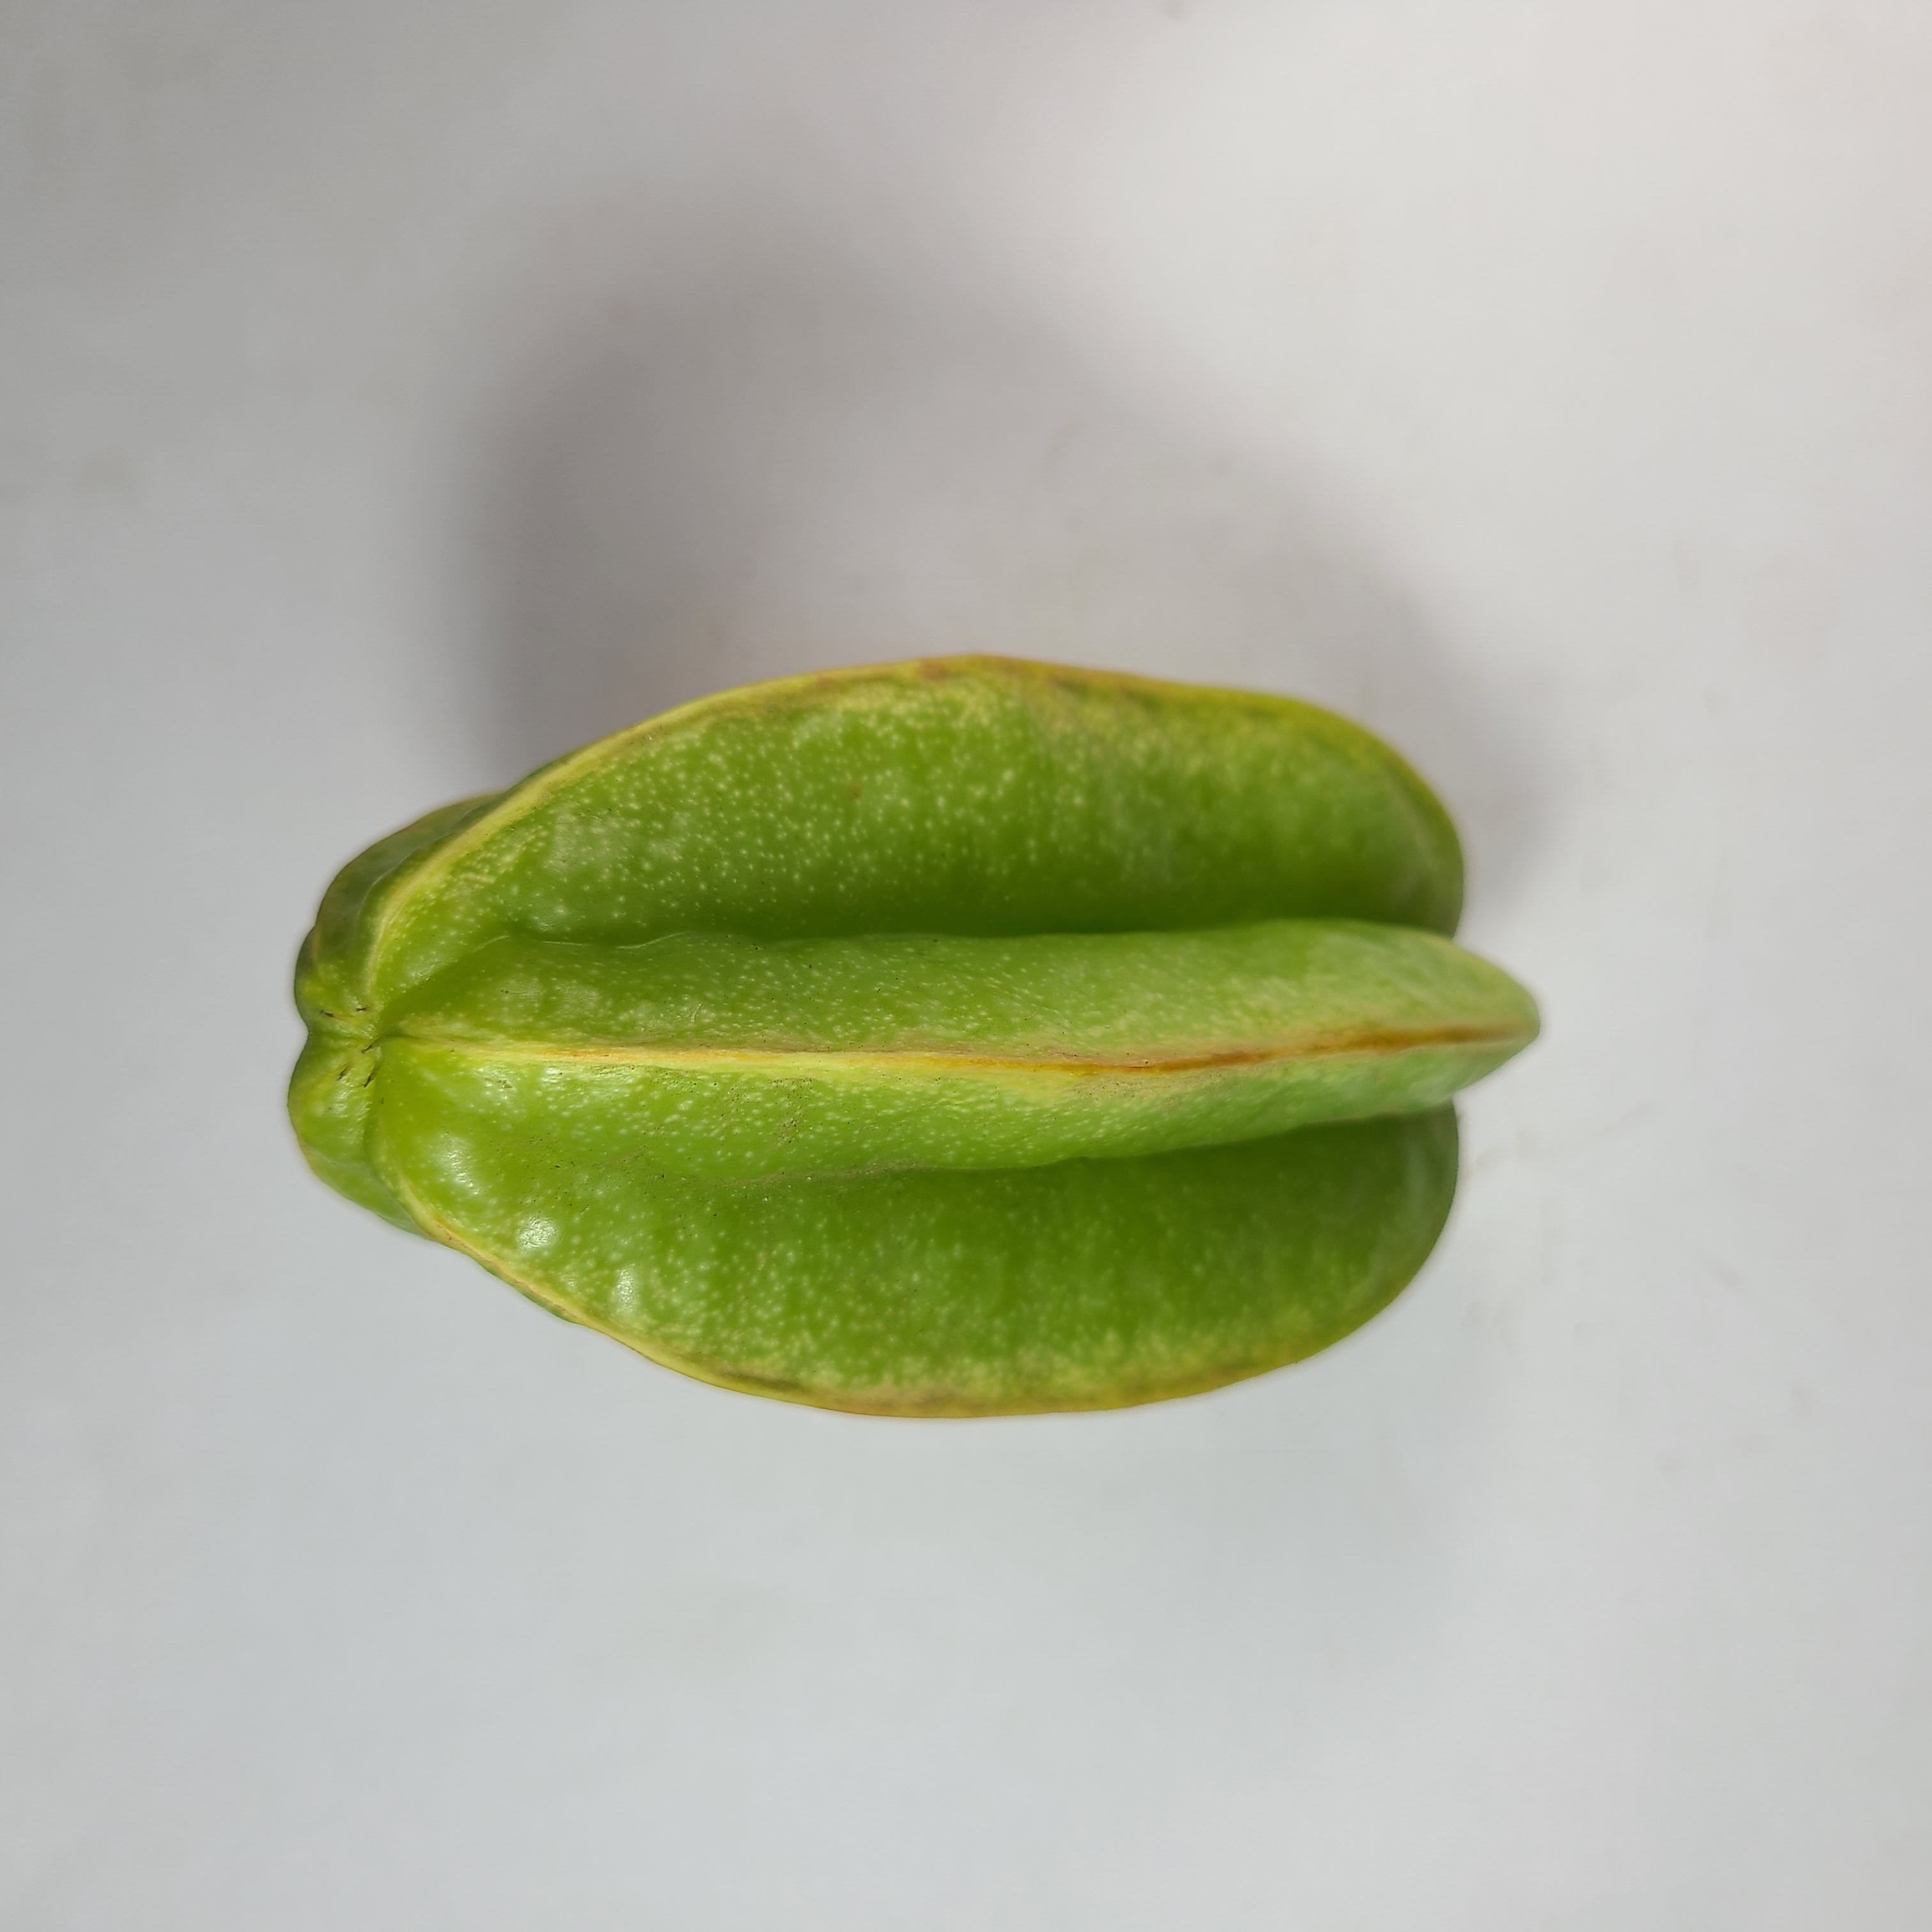
Label: Healthy Fruits